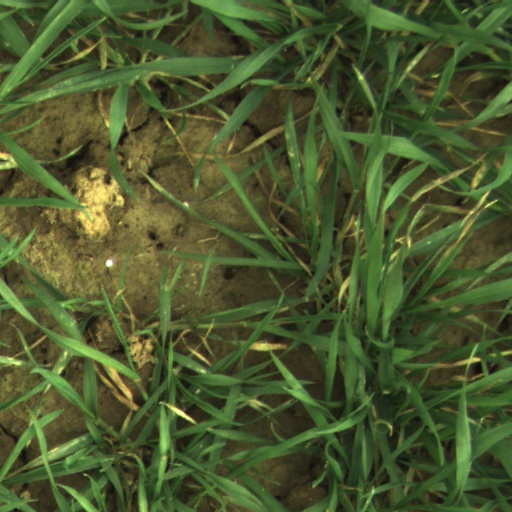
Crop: wheat